Lewis Atterbury Stimson

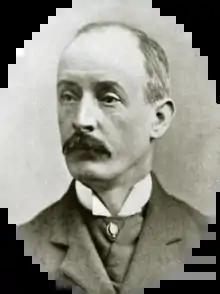

Lewis Atterbury Stimson (August 24, 1844 – September 17, 1917 ) was an American surgeon who was the first to perform a public operation in the United States using Joseph Lister's antiseptic technique.